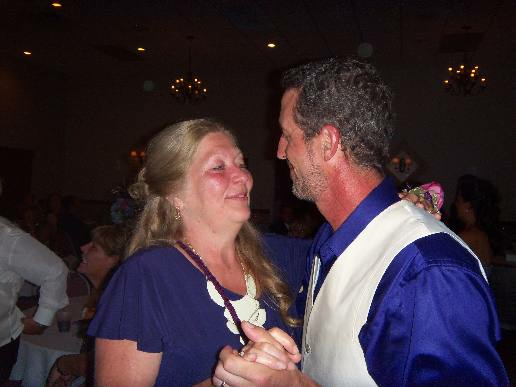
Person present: Yes